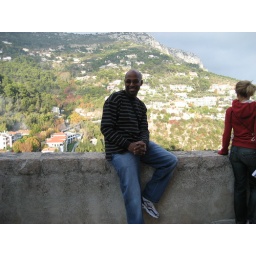
J in Spain sitting on the balcony of the state room on the ship 025